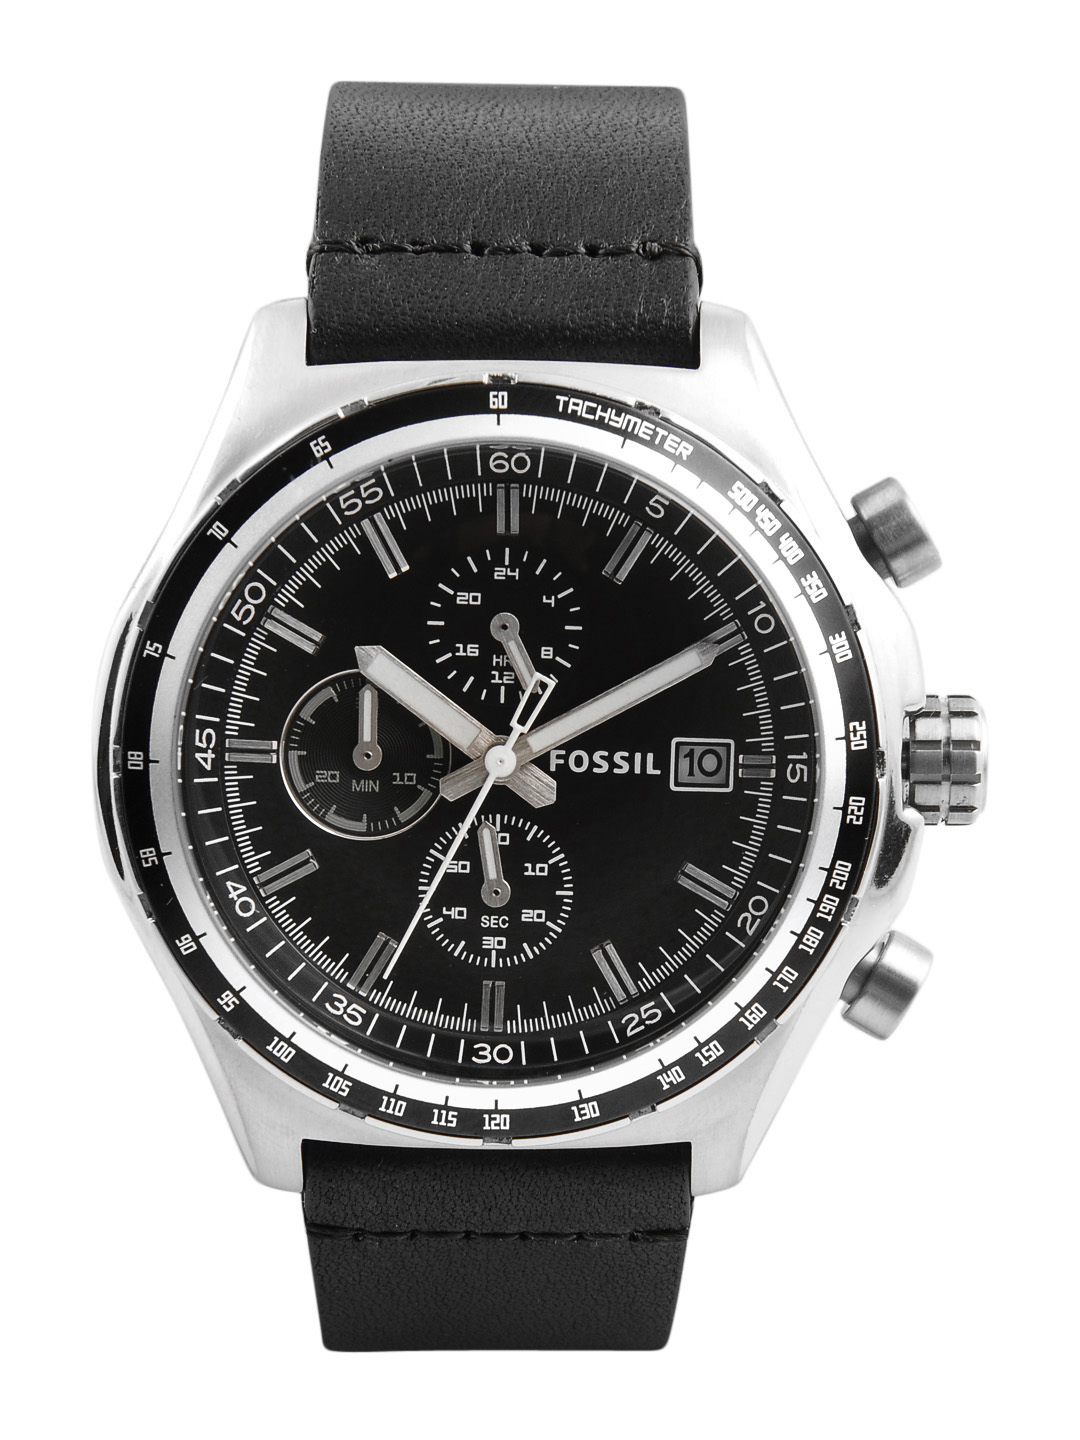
Fossil Men Black Dial Chronograph Watch CH2810
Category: Accessories / Watches / Watches
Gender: Men
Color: Black
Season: Winter 2016
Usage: Casual